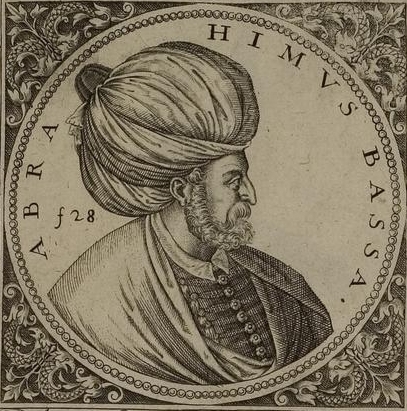
พาร์กาลึ อีบราฮิม พาชา

| name = อีบราฮิม
| honorific-suffix = พาชา
| image = Arolsen Klebeband 01 463 1 (cropped).jpg
| caption = ภาพสลักของอีบราฮิม พาชา
| office1 = มหาเสนาบดีแห่งจักรวรรดิออตโตมันคนที่ 28
| term_start1 = 27 มิถุนายน ค.ศ. 1523
| term_end1 = 14 มีนาคม ค.ศ. 1536
| monarch1 = สุลัยมานผู้เกรียงไกร|สุลัยมานที่ 1
| predecessor1 = พีรี เมห์เหม็ด พาชา
| successor1 = อายัส เมห์เหม็ด พาชา
| office2 = ผู้ว่าการออตโตมันแห่งอียิปต์
| term_start2 = 1525
| term_end2 = 1525
| monarch2 = สุลัยมานผู้เกรียงไกร|สุลัยมานที่ 1
| predecessor2 = Güzelce Kasım Pasha
| successor2 = Güzelce Kasım Pasha
| birth_date = ประมาณ ค.ศ. 1495
| birth_place = ปาร์กา สาธารณรัฐเวนิส
| death_place = คอนสแตนติโนเปิล จักรวรรดิออตโตมัน
| nationality = จักรวรรดิออตโตมัน|ออตโตมัน
| spouse = มูฮ์ซีแน ฮาตุน
*
*
| children = Mehmed Şah Bey
พาร์กาลึ อีบราฮิม พาชา ( "อีบราฮิม พาชาแห่งปาร์กา"; ประมาณ ค.ศ. 1493 – 15 มีนาคม ค.ศ. 1536) หรืออาจรู้จักในนาม เฟรงก์ อีบราฮิม พาชา ( "ชาวตะวันตก") หรือ มักบุล อีบราฮิม พาชา ( "ผู้เป็นที่โปรดปราน") ภายหลังเรียกว่า มักตุล อีบราฮิม พาชา ( "ผู้ถูกประหาร") เป็นมหาเสนาบดี (ออตโตมัน)|มหาเสนาบดีแห่งจักรวรรดิออตโตมันคนแรกในรัชกาลสุลัยมานผู้เกรียงไกร|สุลต่านสุลัยมานผู้เกรียงไกร คาดว่าเขามีต้นกำเนิดเป็นชาวแอลเบเนีย
พาร์กาลึ อีบราฮิม พาชาเป็นมหาเสนาบดี (ออตโตมัน)|มหาเสนาบดี (Grand Vizier) คนแรกที่ได้รับการแต่งตั้งโดยสุลต่านสุลัยมานแห่งจักรวรรดิออตโตมัน ในปี ค.ศ. 1523 พาร์กาลึรับตำแหน่งต่อจากพีรี เมห์เมด พาชา (Piri Mehmed Pasha) ผู้ได้รับการแต่งตั้งโดยพระราชบิดาของสุลต่านสุลัยมานสุลต่านเซลิมที่ 1 และดำรงตำแหน่งอยู่ 13 ปี ปาร์กาลิเป็นผู้ที่มีความใกล้ชิดกับสุลต่านสุลัยมานเป็นอันมากและเป็นผู้ที่มีอำนาจเท่าเทียมกับอัครเสนาบดีคนอื่นอีกเพียงคนสองคนในจักรวรรดิ แต่ในปี ค.ศ. 1536 พาร์กาลึก็โดนใส่ร้ายป้ายสี และในที่สุดก็ถูกสังหารโดยสุลต่านทั้งที่เคยให้คำมั่นสัญญาไว้ก่อนหน้านั้นว่าจะไม่ยอมให้ถูกทำร้ายถึงแก่ชีวิตไม่ว่าจะด้วยกรณีใด ๆ ทั้งสิ้นClot, André (1992). Suleiman the Magnificent : The Man, His Life, His Epoch. London: Saqi Books. ISBN 978-0-86356-126-9, p. 49
==ชีวประวัติ==
===ต้นกำเนิด===
อีบราฮิมเกิดจากพ่อแม่อีสเทิร์นออร์ทอดอกซ์|ชาวคริสตนิกายออร์ทอดอกซ์ที่ปาร์กา อิไพรัส ซึ่งขณะนั้นเป็นส่วนหนึ่งของสาธารณรัฐเวนิส โดยไม่ทราบเชื้อชาติ แต่คาดว่าเขาเคยพูดภาษาย่อยสลาวิกและรู้จักภาษากรีกและแอลเบเนีย พ่อของเขาเคยเป็นนักเดินเรือหรือชาวประมง จนกระทั่งช่วงหนึ่งใน ค.ศ. 1499 ถึง 1502 เขาถูกจับกุมในการรุกรานโดยSkender Pasha|Iskender Pasha ผู้ว่าการออตโตมันแห่งบอสเนีย แล้วกลายเป็นทาส เขาพบกับเจ้าชายสุลัยมานผู้เกรียงไกร|สุลัยมานครั้งแรกขณะอาศัยอยู่ที่คฤหาสน์ของ Iskender Pasha ใกล้เอดีร์แนน่าจะใน ค.ศ. 1514 จากนั้นจึงมีการนำตัวเขาไปรับใช้สุลัยมาน
== อ้างอิง ==
==บรรณานุกรม==
* Jenkins, Hester Donaldson. "Ibrahim Pasha: grand vizir of Suleiman the Magnificent" (1911) online
*
* pnline
หมวดหมู่:มหาเสนาบดีออตโตมัน
หมวดหมู่:พาชา
หมวดหมู่:ชาวตุรกี
หมวดหมู่:นักการเมืองตุรกี
หมวดหมู่:ทหารชาวตุรกี
หมวดหมู่:ผู้ว่าราชการอียิปต์ของออตโตมัน
หมวดหมู่:บุคคลในคริสต์ศตวรรษที่ 16
หมวดหมู่:บุคคลในจักรวรรดิออตโตมัน
หมวดหมู่:บุคคลจากศาสนาคริสต์ที่เปลี่ยนไปนับถือศาสนาอิสลาม